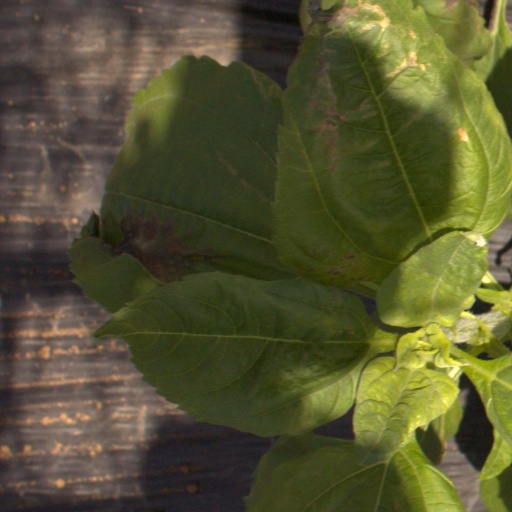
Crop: Jerusalem artichoke